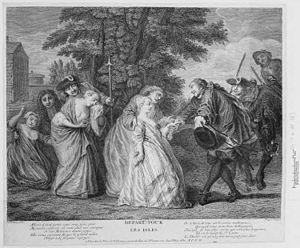
Gravé par Pierre Dupin (1690-1751) d'après Antoine Watteau, ce Départ pour les îles représente la déportation des "" filles de joie "" pour l'Amérique, que la légende invite ironiquement en ces termes
Les Franco-Américains sont des citoyens des États-Unis ayant une ascendance française, ancienne ou récente. L'expression englobe les personnes ayant des ascendants originaires de Nouvelle-France, de Haute et Basse-Louisiane, ou des colonies françaises des Caraïbes.
Les filles de la cassette sont les jeunes femmes envoyées dans les colonies françaises d'Amérique, notamment en Louisiane française, afin de réduire le déséquilibre numérique des deux sexes et les marier aux hommes célibataires ne trouvant pas de femmes à prendre pour épouse.